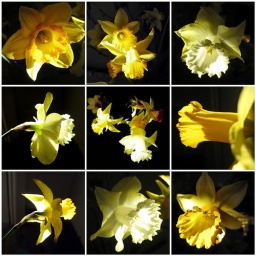
Morning light shining through the transom window above the front door caught the narcissi in the hall.